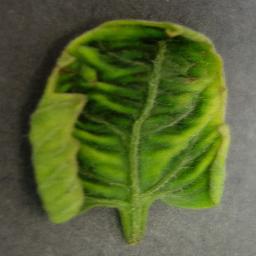
Label: Tomato___Tomato_Yellow_Leaf_Curl_Virus